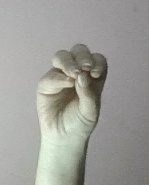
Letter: ha